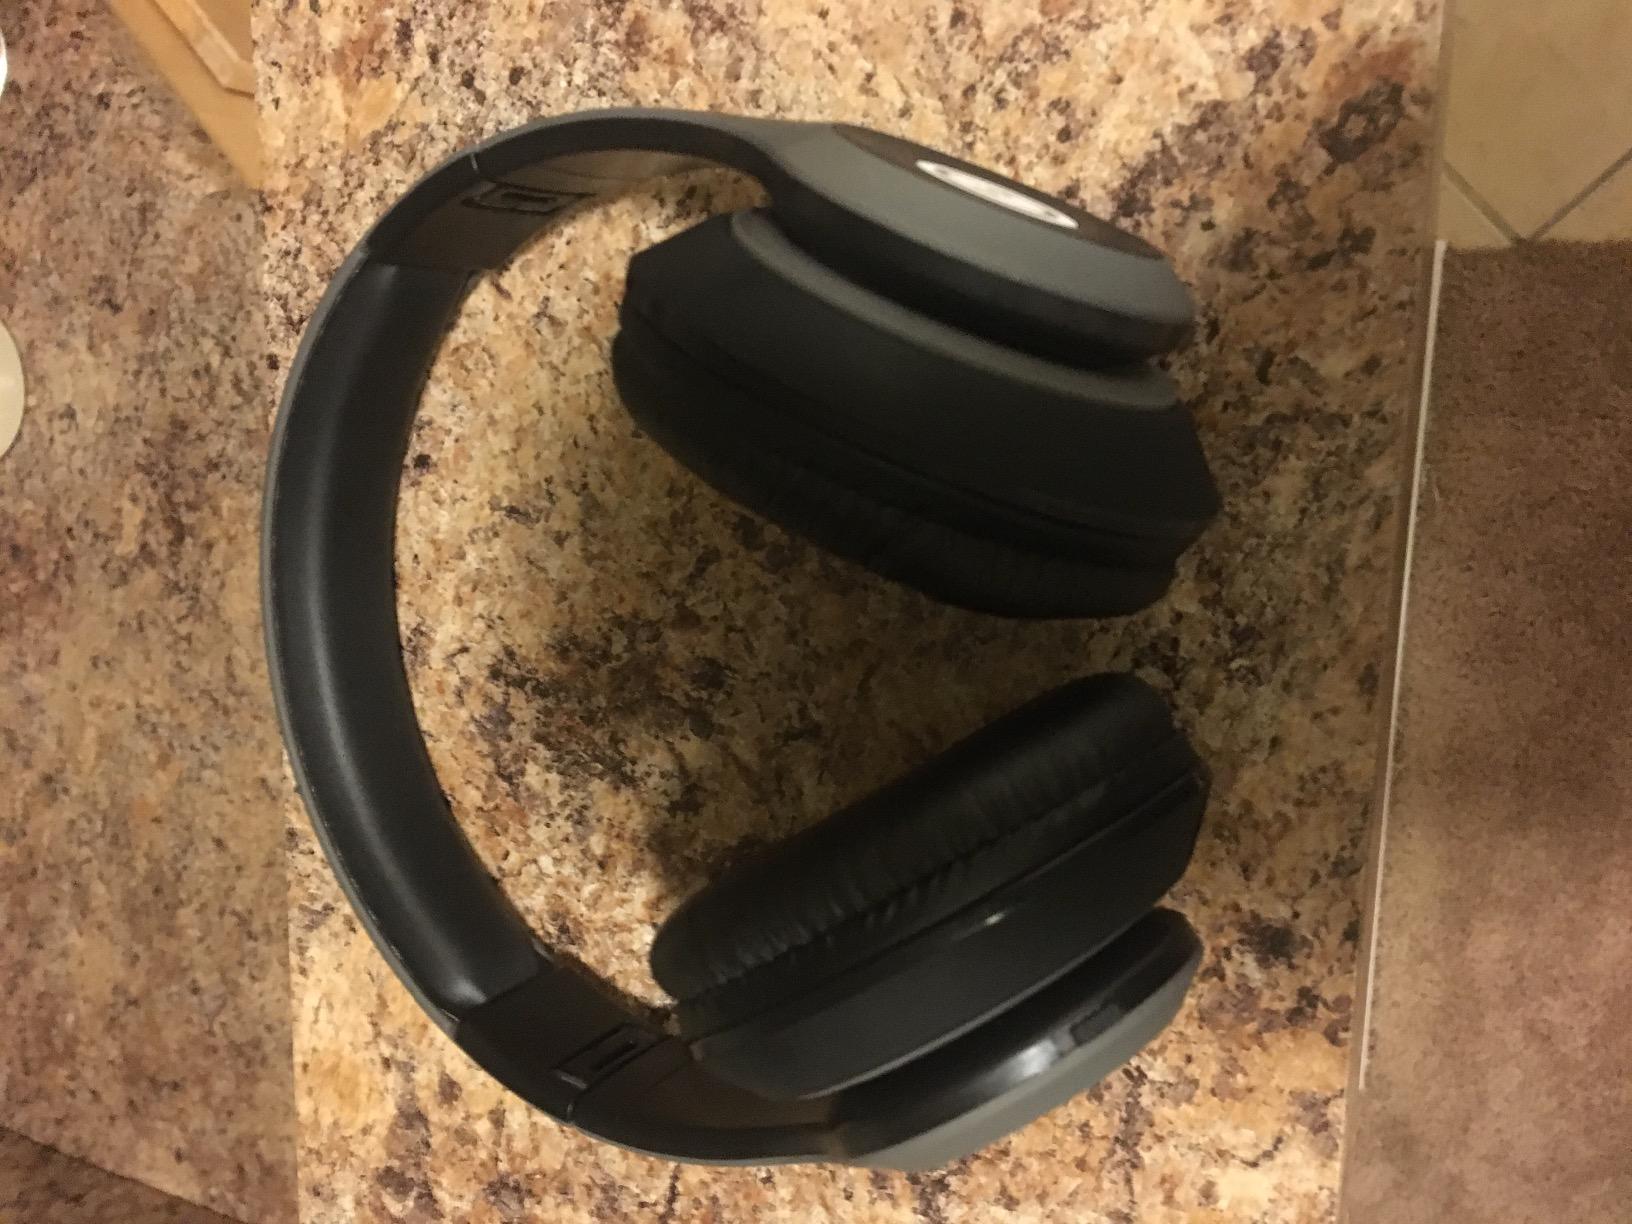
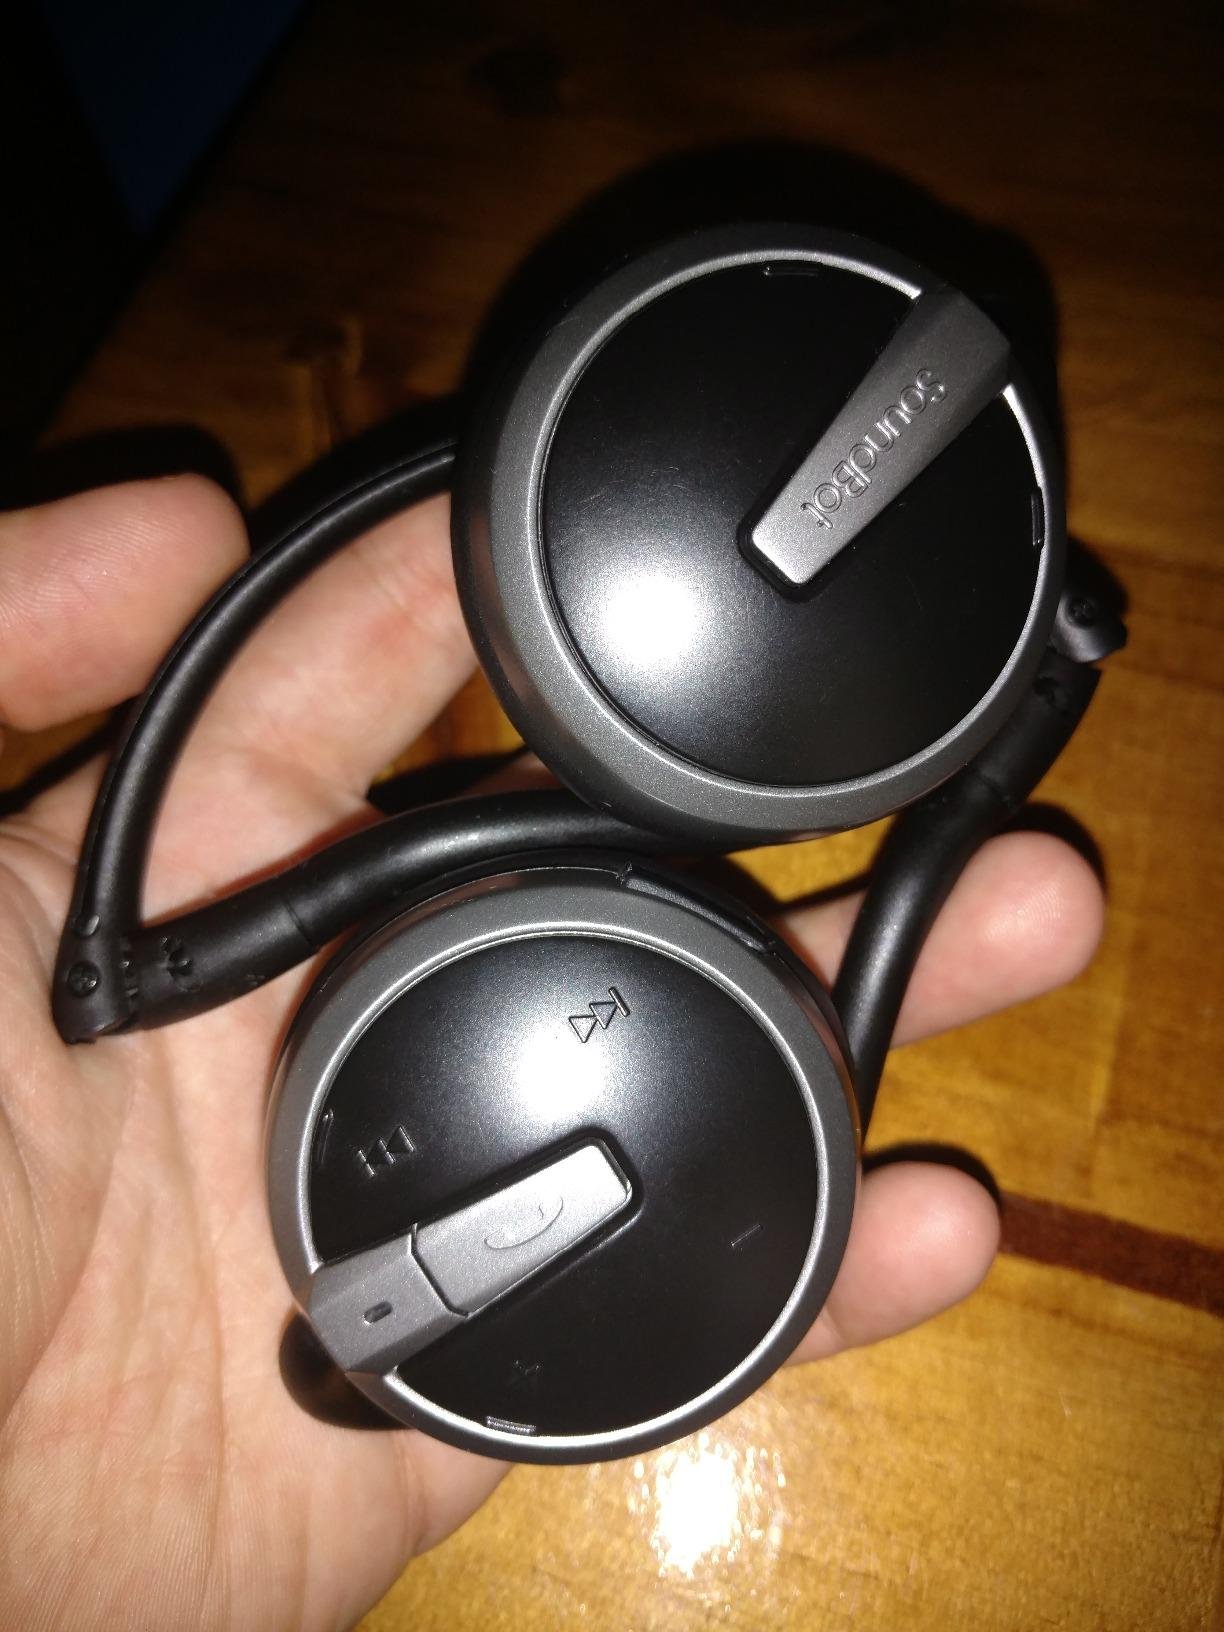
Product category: headphones
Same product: no